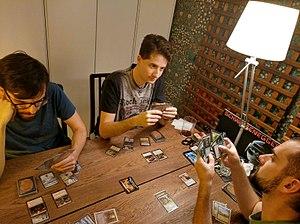
Magic : L'Assemblée est un jeu de cartes à jouer et à collectionner inventé par Richard Garfield en 1993.